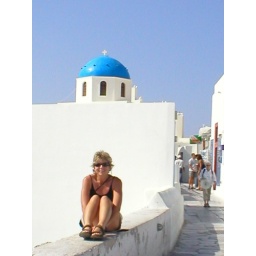
Girl on wall by church - Oia